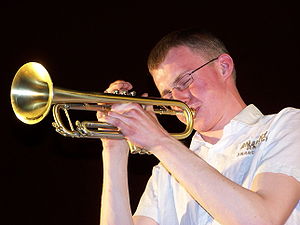
Trompetist
Trompetisten Piotr Schmidt på Śląski Festiwal Jazzowy
En trompetist betegner en person, der spiller trompet. Trompetister er repræsenteret inden for mange forskellige genrer, herunder klassisk, jazz og rock.